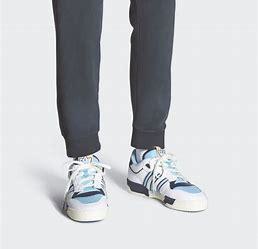
Brand: Adidas
Model: Rivalry 86